Shahrbanoo Mansourian

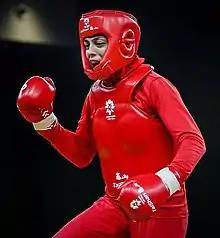
Shahrbanou at 2018 Asian Games

Shahrbanoo Mansourian (born 28 January 1986, Semirom, Isfahan) is an Iranian wushu athlete who competes in the sanda division. She is a five-time world champion (2011, 2013, 2015, 2017 and 2019).